Wilfried Nancy

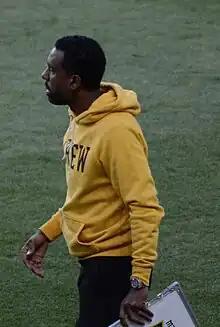
Nancy in 2023

Wilfried Nancy (born 9 April 1977) is a French professional football manager and former football player who is currently the head coach of Major League Soccer club Columbus Crew. During his tenure at the Crew, he led the team to win MLS Cup 2023 and the 2024 Leagues Cup and finish as runners-up in the 2024 CONCACAF Champions Cup.